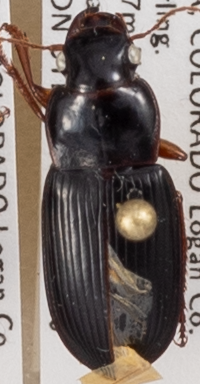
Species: Harpalus paratus
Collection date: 2018-09-20
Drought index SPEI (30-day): -0.9
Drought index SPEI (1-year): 0.86
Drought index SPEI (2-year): -0.128